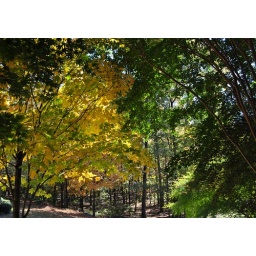
View from my front door when the maple tree was in full color.